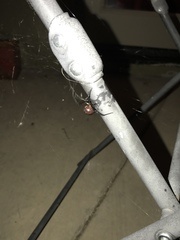
Species: Lactrodectus_hesperus